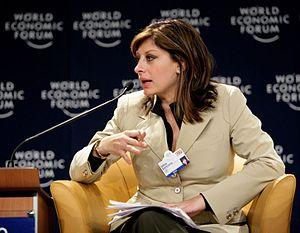
Maria Bartiromo est une présentatrice de nouvelles, spécialisée dans la finance. Elle travaille depuis 1993 sur la chaîne d'informations financières CNBC, où elle coanime actuellement l'émission Closing Bell ainsi que l'émission Wall Street Journal Report with Maria Bartiromo tous les dimanches. Elle fut la première journaliste financière a réaliser quotidiennement des reportages en direct de la salle des changes du New York Stock Exchange.